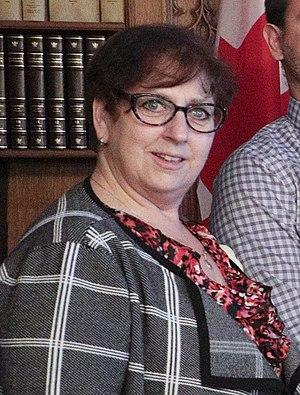
Beauport—Limoilou est une circonscription électorale fédérale au Québec. Située dans la région québécoise de la Capitale-Nationale, elle comprend la partie est de la ville de Québec, soit la partie de l’arrondissement de La Cité-Limoilou située au nord de la rivière Saint-Charles ainsi que la plus grande partie de l'arrondissement de Beauport.
Beauport—Côte-de-Beaupré—Île d'Orléans—Charlevoix est une circonscription électorale fédérale au Québec.
Sylvie Boucher, née le 18 décembre 1962 à Victoriaville, est une adjointe politique, administratrice et femme politique québécoise. Elle a été députée conservatrice de la circonscription de Beauport—Côte-de-Beaupré—Île d'Orléans—Charlevoix d'octobre 2015 à octobre 2019, et elle a été précédemment députée de Beauport—Limoilou de 2006 à 2011.